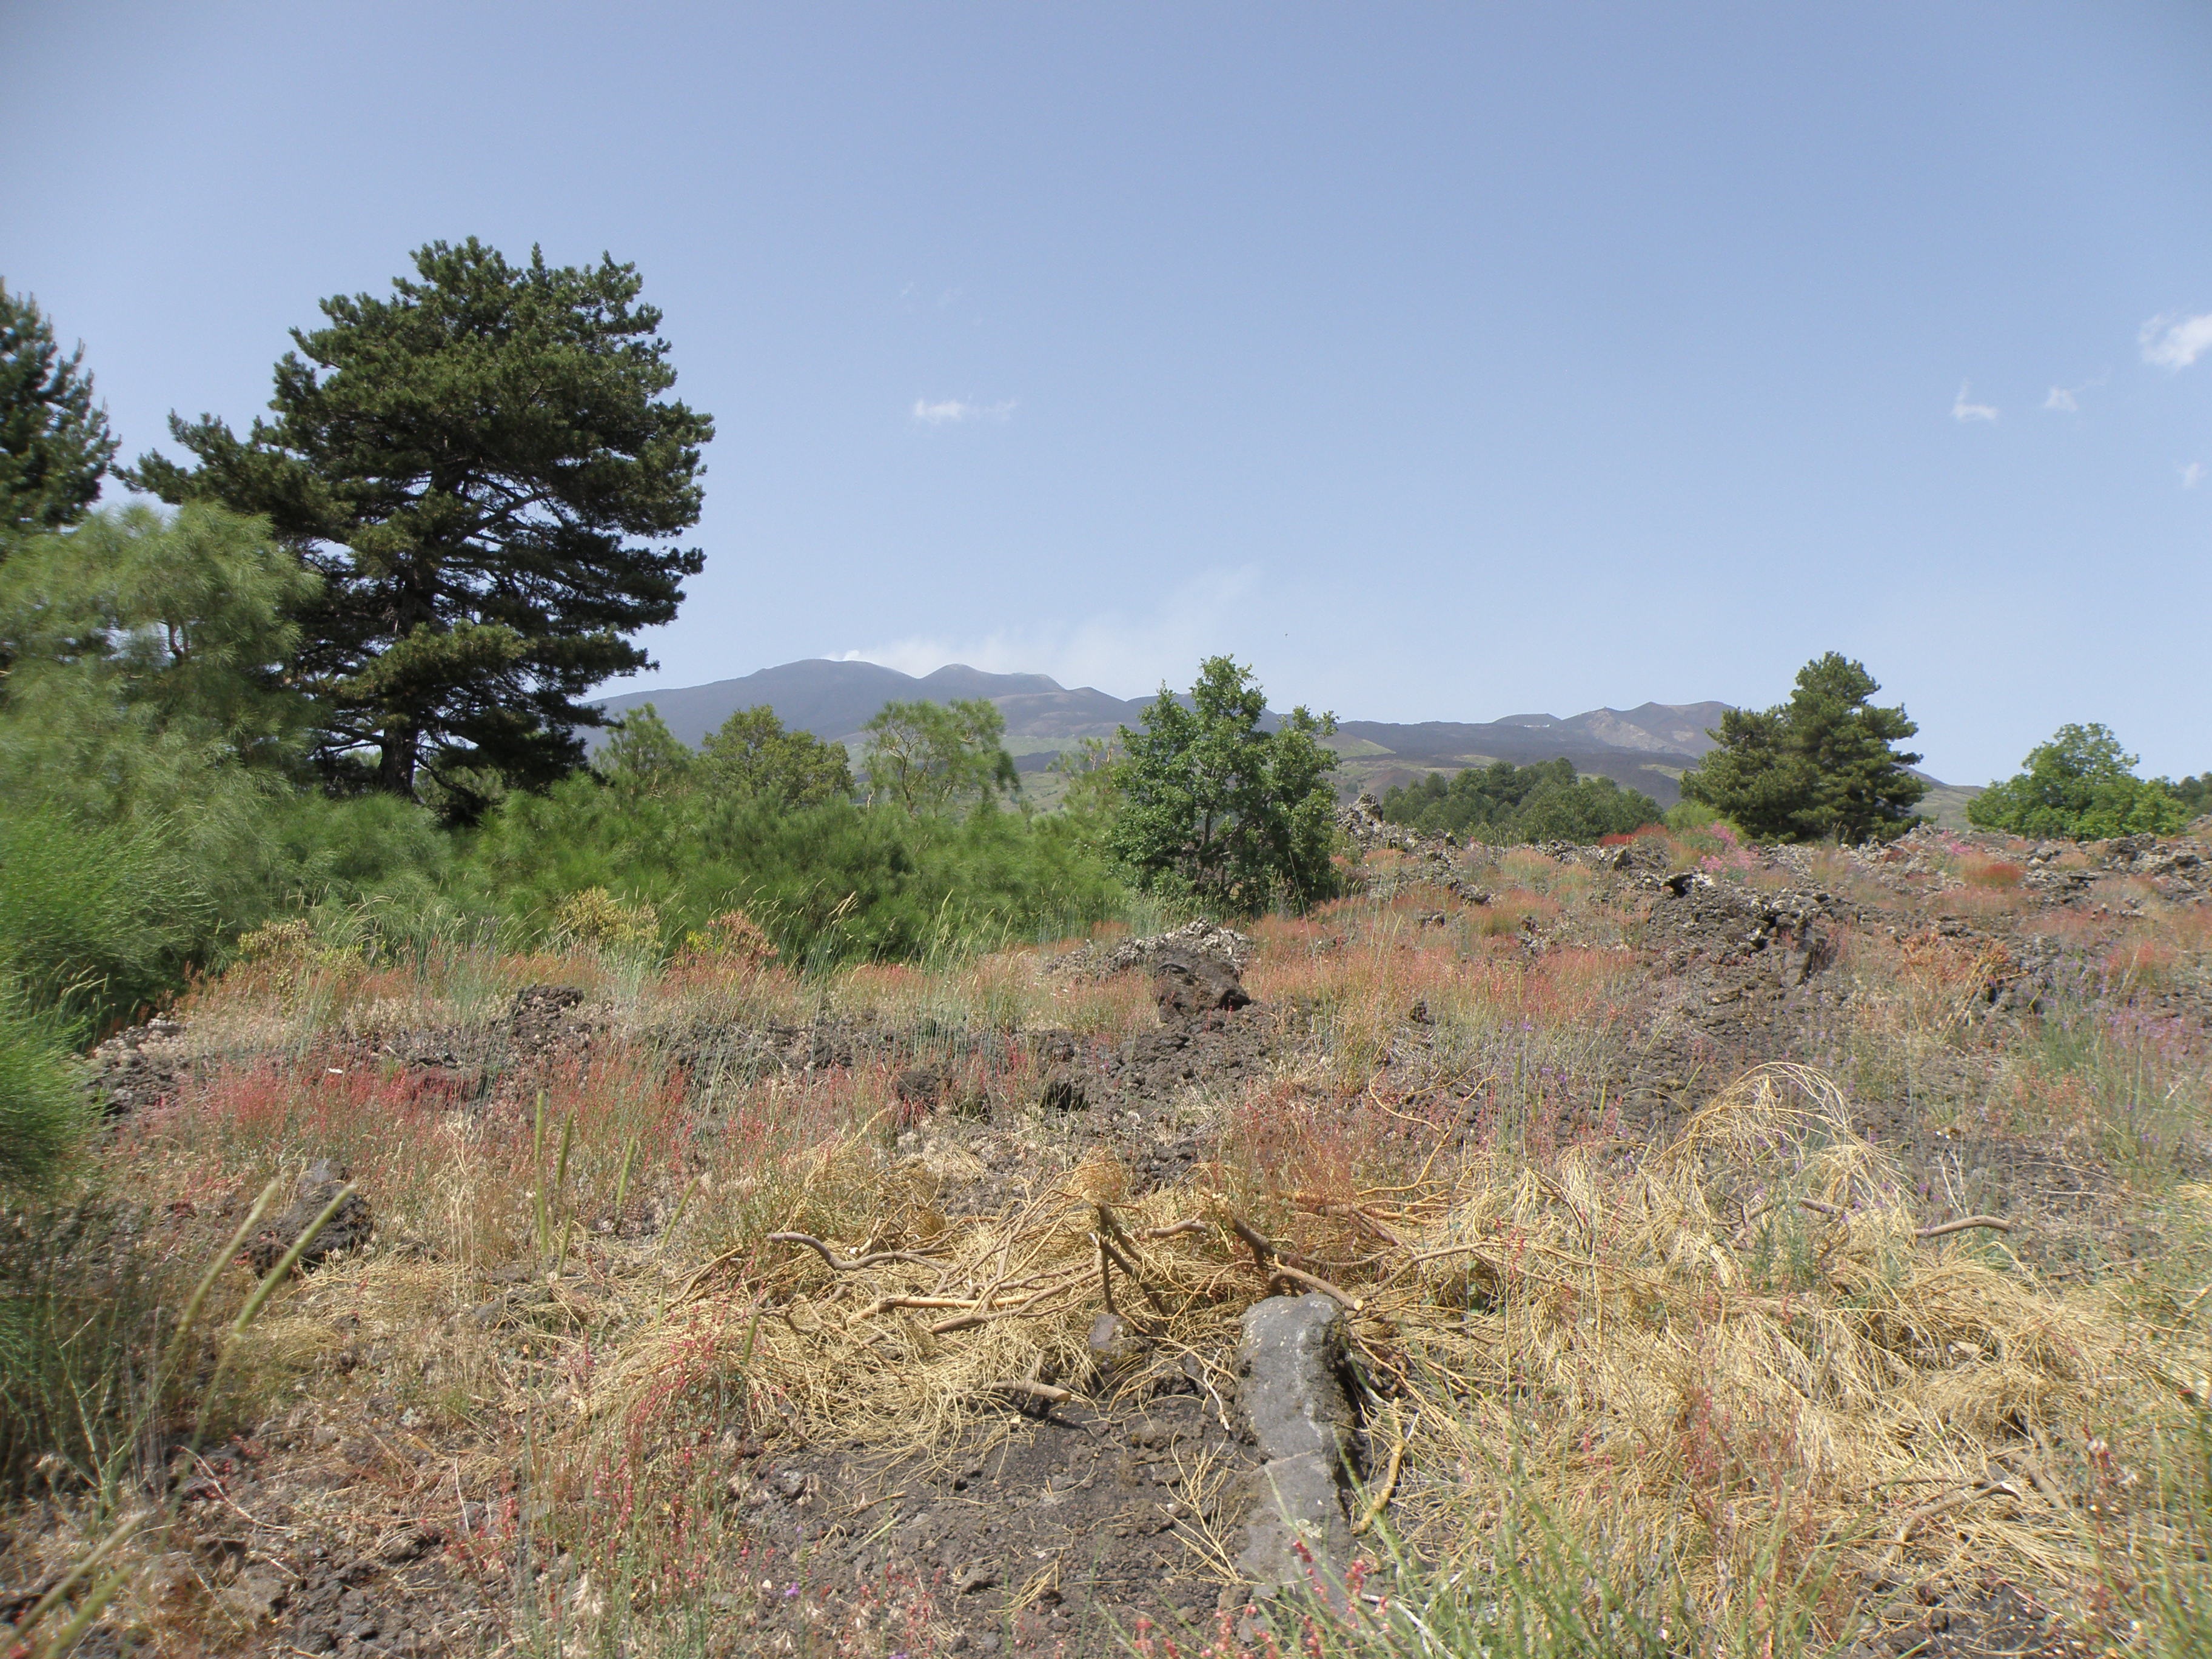
landscape, tree, wilderness, trail, prairie, volcano, soil, savanna, ridge, geology, grassland, plateau, habitat, ecosystem, sicily, etna, steppe, biome, natural environment, geological phenomenon, land lot, shrubland, lava flows